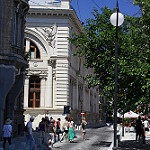
Scene: Outdoor